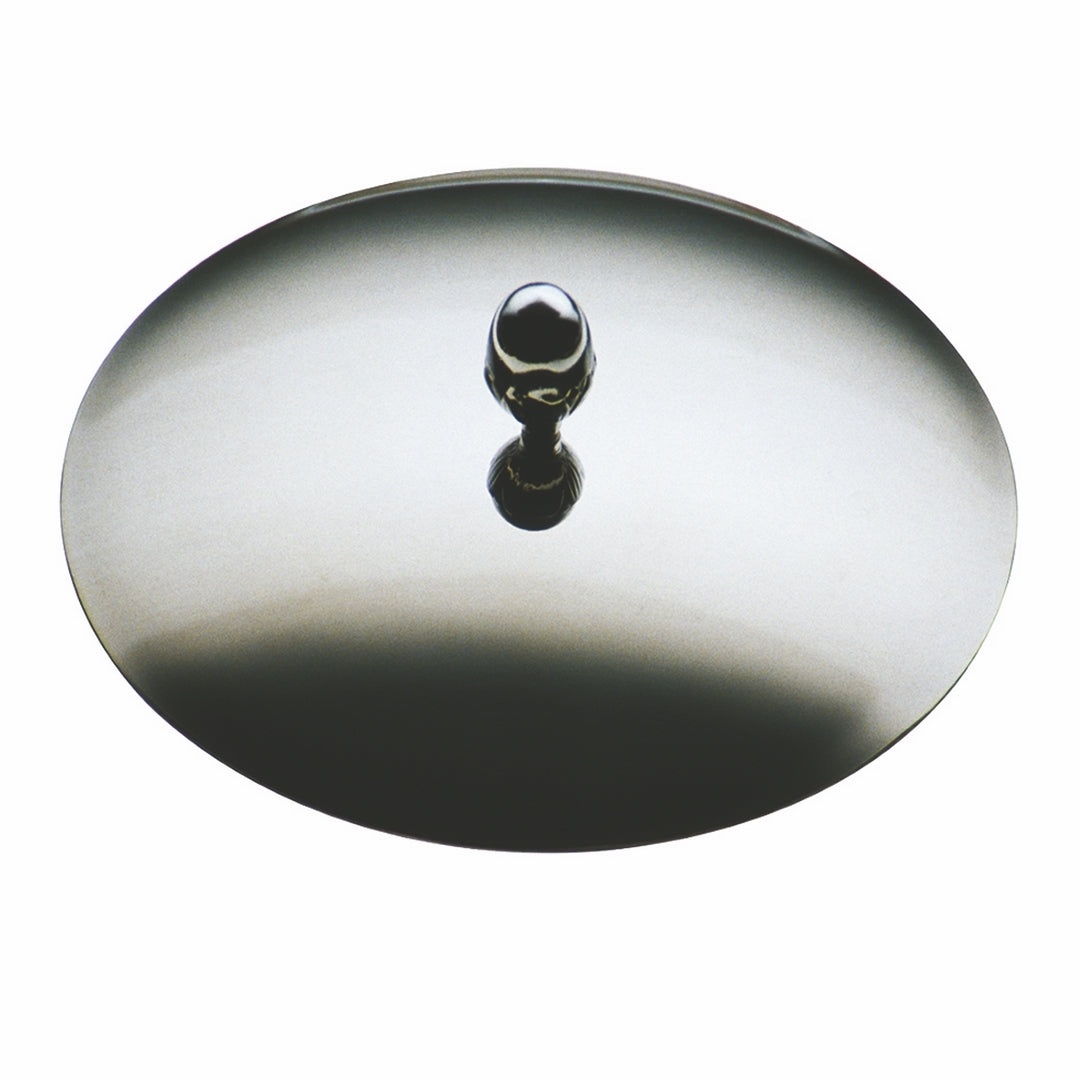
Mepra Lid For Soup Tureen (Item # 944 And 945);  D: 7-7/8" SKU: '20094620
Made in Italy with the highest quality of 18/10 stainless steel. Easy to Wash. Dishwasher safe. Very durable. High Polishing.
Brand: Mepra
Category: Home & Garden > Kitchen & Dining > Tableware > Serveware Accessories > Tureen Lids